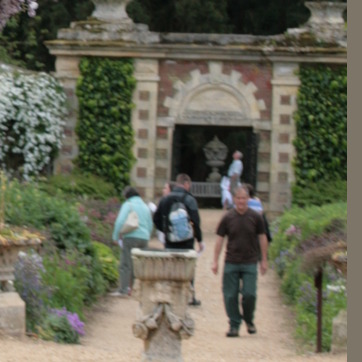
Material: hair